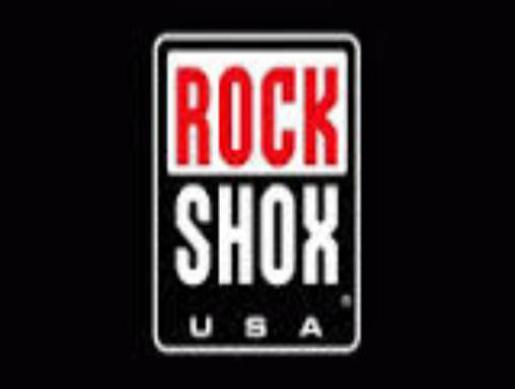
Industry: Transportation